Yoshinori Natsume

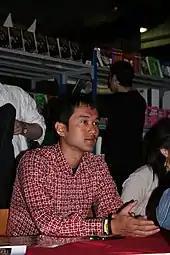

He created "Togari" and authored the prestige format Batman manga mini-series "Batman: Death Mask" in April 2008. In 2013, he published his series "White Tiger" in "Grand Jump".